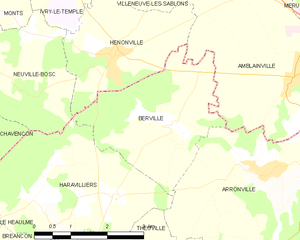
Carte des communes françaises Berville